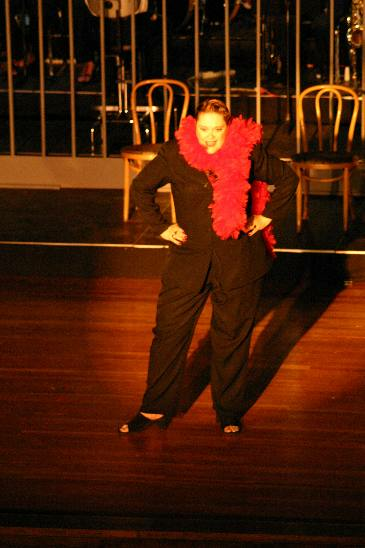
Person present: Yes